Z-HIT

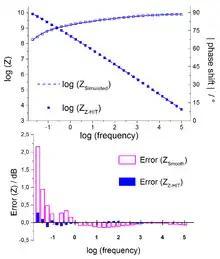
Figure 3: Top: Impedance spectrum (symbols) and model simulation (lines) of a painted steel during water uptake. Bottom: resulting fitting error without (magenta) and with (blue) Z-HIT reconstruction of the impedance modulus course.

Figure 3 shows an impedance spectrum of a measurement series of a painted steel sample during water uptake (upper part in Figure 3). The symbols in the diagram represent the interpolation points (nodes) of the measurement, while the solid lines represent the theoretical values simulated according to an appropriate model. The interpolation points for the impedance were obtained by the Z-HIT reconstruction of the phase shift. The bottom part of Figure 3 depicts the normalized error (Z − Z)/Z·100 of the impedance. For the error calculation, two different procedures are used to determine the "extrapolated impedance values":